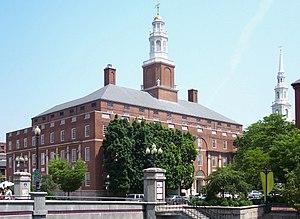
L'École de design de Rhode Island est un des principaux instituts artistiques des États-Unis. Fondée en 1877 à Providence dans le quartier de College Hill, son campus est contigu avec celui de l'université Brown, avec laquelle elle partage une partie de ses ressources académiques, sociales et communautaires, dont le Rhode Island School of Design Museum.